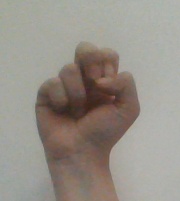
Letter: gaaf